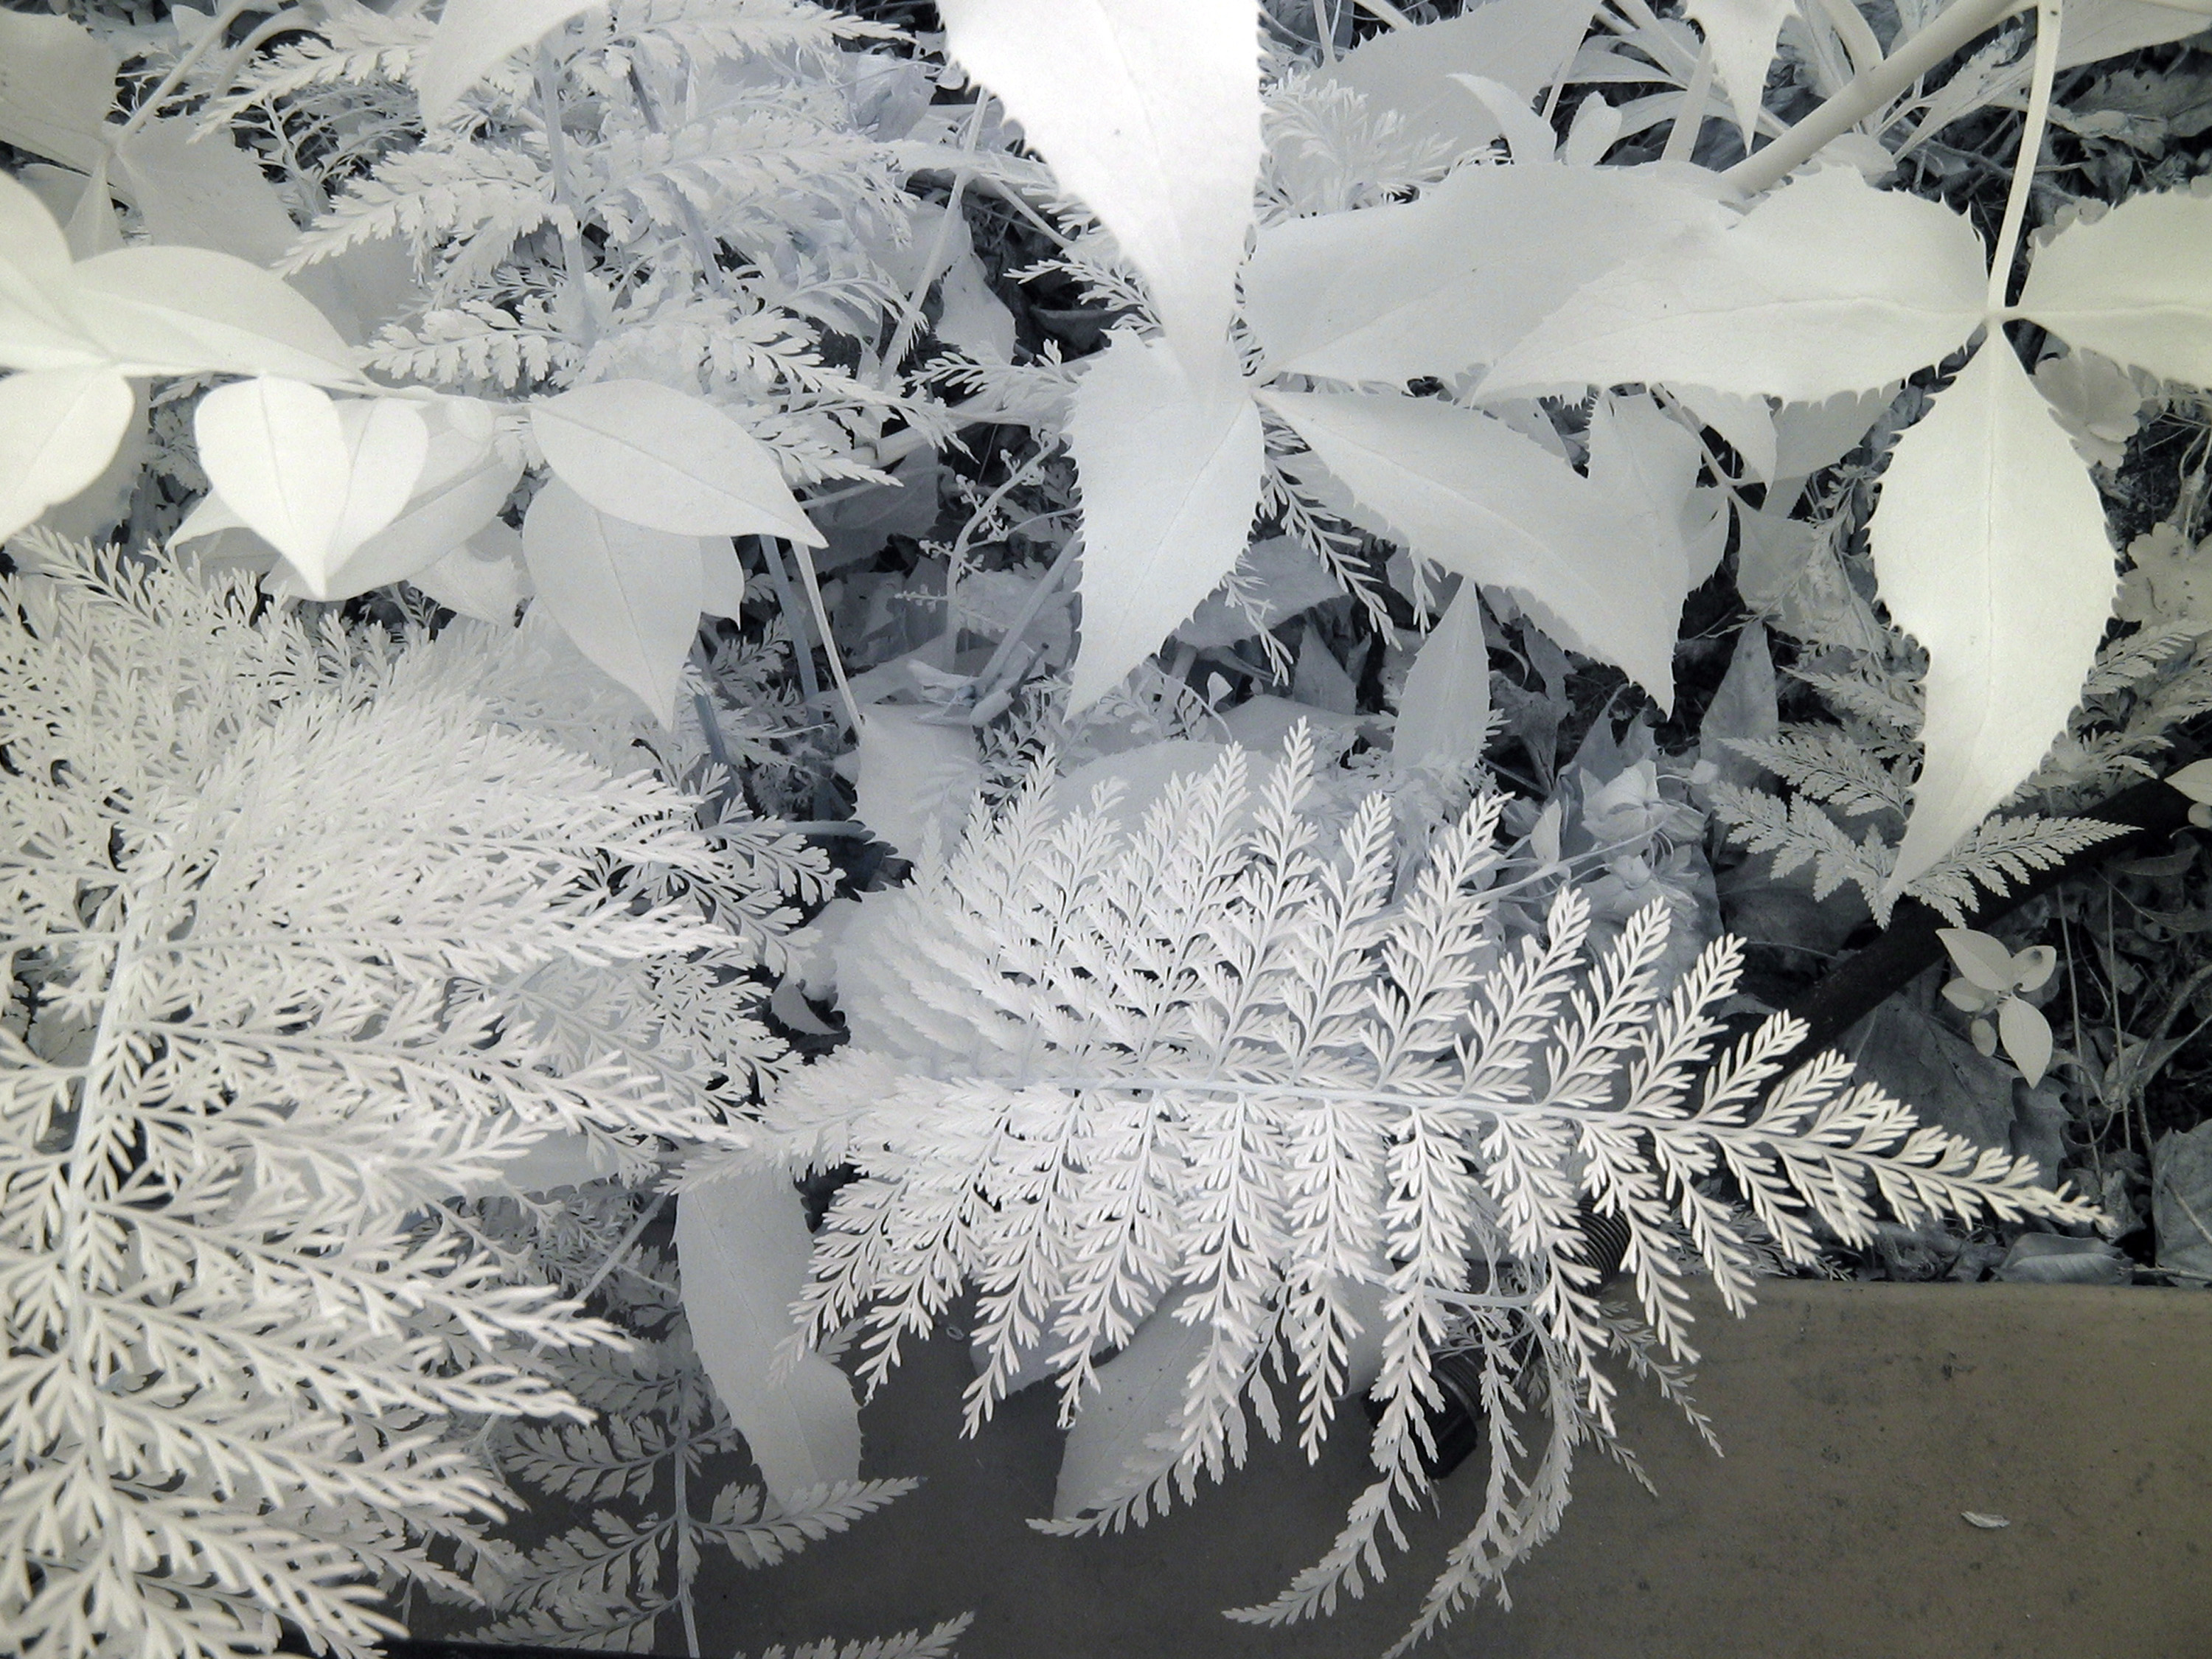
branch, snow, winter, black and white, white, frost, ice, weather, monochrome, california, season, ir, sacramento, infrared, 720, freezing, monochrome photography